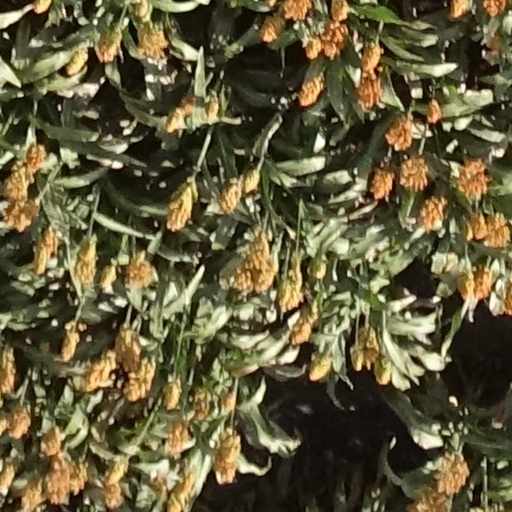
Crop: sorghum